Pityilu Island

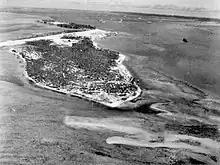
Pityilu Island with air base

Pityilu Island is part of Manus Province in northern Papua New Guinea and part of the Admiralty Islands. It is off the northern coast of Manus Island and is nearly 4.8 km long and varies in width from 76 to 198 metres.